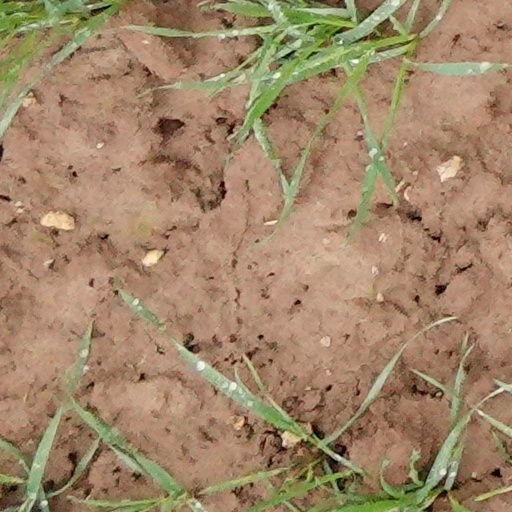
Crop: wheat